Anolis carolinensis

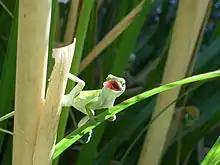
Carolina anole licking

Although not threatened as a species, Carolina anoles increasingly struggle with competition from introduced anole species, such as the brown anole ("Anolis sagrei"), also known as the Bahamian anole. This competition happened to be an interesting model for evolutionary studies, as it illustrates the process of adaptation. When "A. sagrei" first appeared in the United States in the early 1900s, the Carolina anole mostly ceded ground-level territories and were relegated to a very different ecosystem high in the treetops. On occasion, more aggressive Carolina anole individuals may still be seen closer to the ground. Currently, "A. carolinensis" is abundant in its area of distribution and is able to thrive in disturbed areas, so it is not considered threatened, but "A. sagrei" may represent a developing threat in some areas.